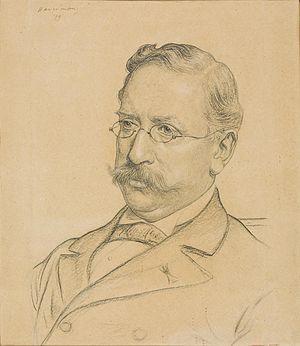
Abraham Bredius est un historien de l'art, collectionneur d'art et directeur de musée néerlandais.